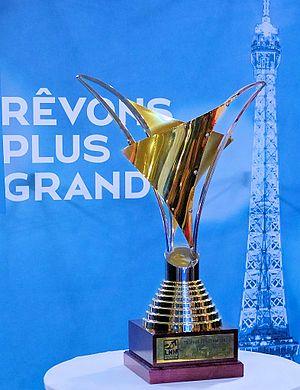
Le trophée des champions remporté le 07 septembre 2014 par le PSG Handball. Ici il est présenté au stade Pierre de Coubertin lors du premier match de la saison, le 11 septembre 2014.
Le Trophée des champions 2014 est la cinquième édition du Trophée des champions, compétition française de handball organisée par la Ligue nationale de handball. La compétition est organisée à Monastir en Tunisie et se déroule les 6 et 7 septembre 2014.